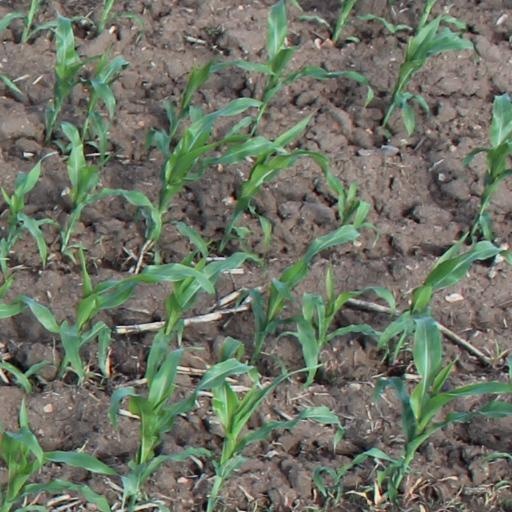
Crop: maize; corn